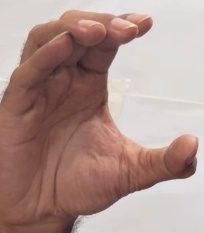
ASL sign: C